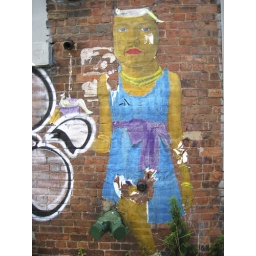
judith in blue dress